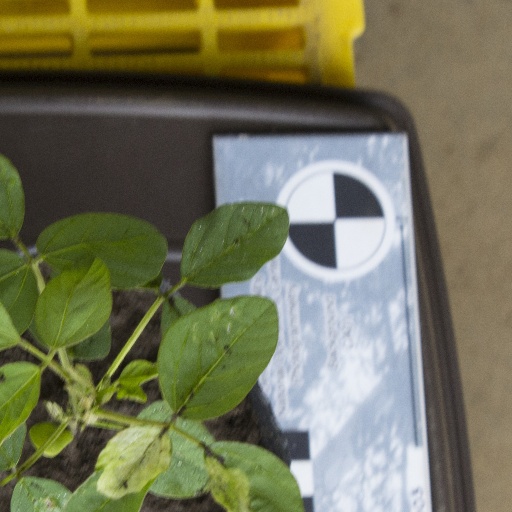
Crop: soybean